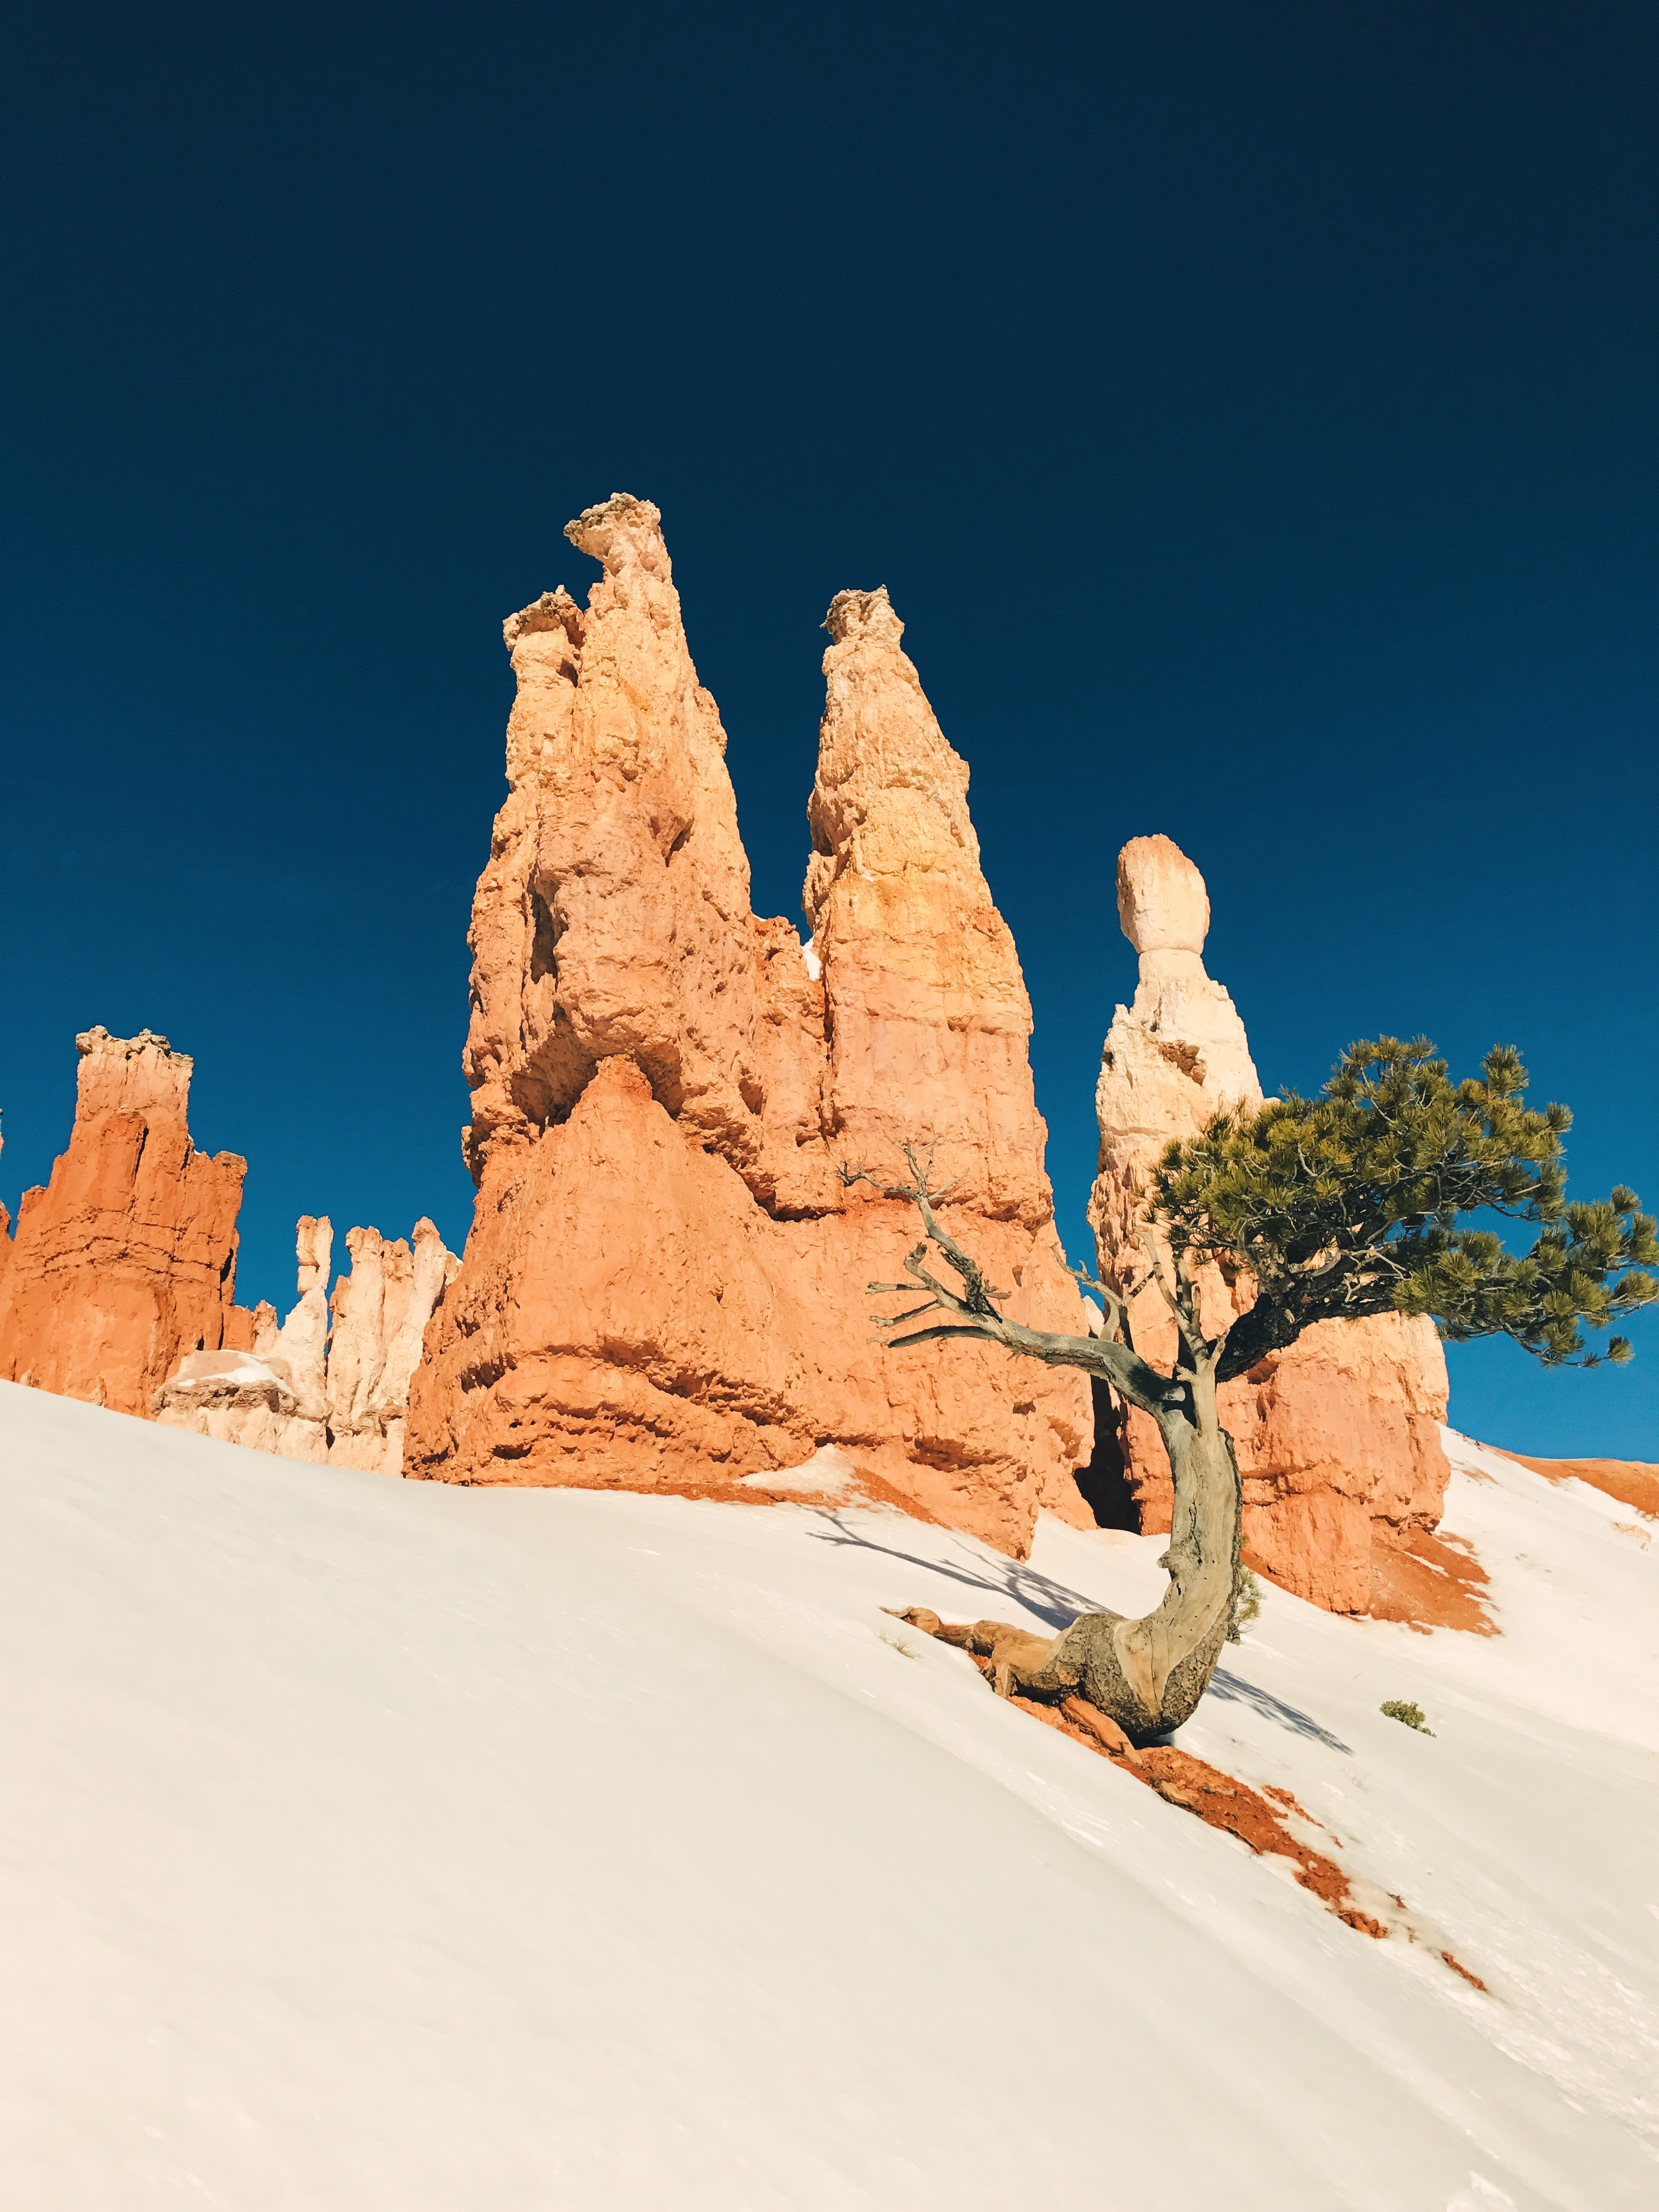
landscape, tree, sand, rock, mountain, desert, sandstone, formation, dry, arch, terrain, material, geology, landform, natural environment, aeolian landform